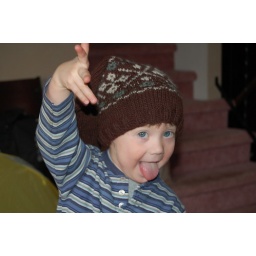
I made a custom stocking hat for Andy and Eli looked cute in it too.